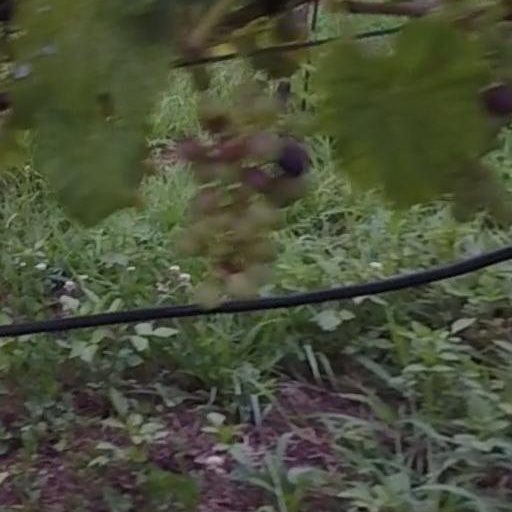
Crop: grape